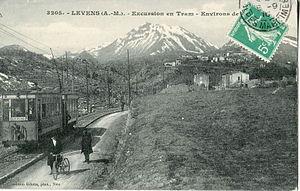
Carte postale ancienne éditée par Giletta à Nice, n°3205
Le Tramway de Nice et du Littoral était un réseau de tramway qui a desservi Nice et les communes du département des Alpes-Maritimes entre 1878 et 1953.
Levens est une commune française située dans le département des Alpes-Maritimes, en région Provence-Alpes-Côte d'Azur.